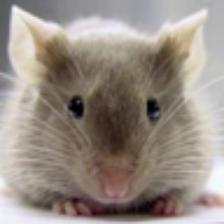
Label: NonHuman